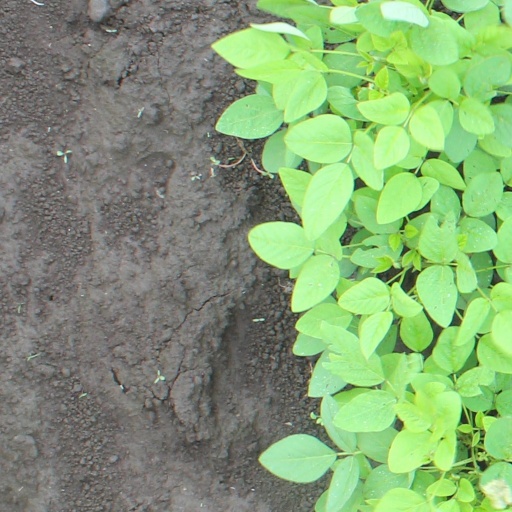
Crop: soybean